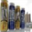
Label: can